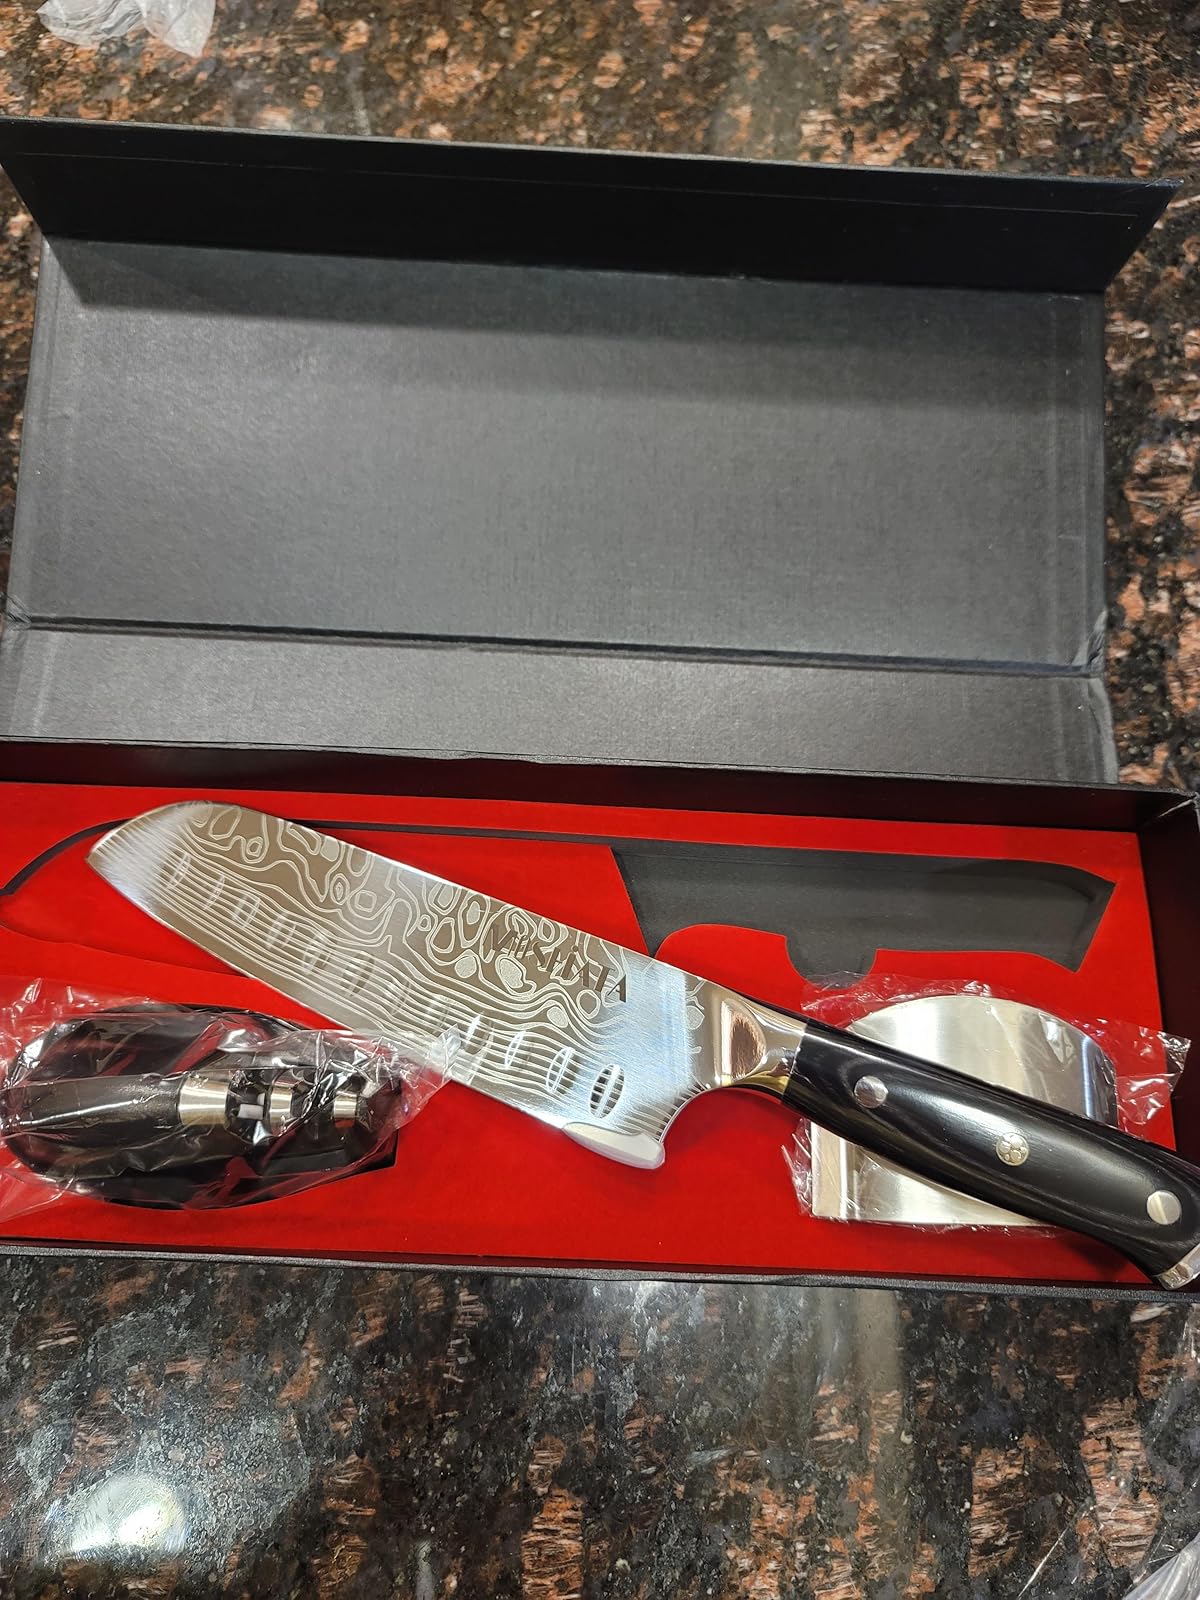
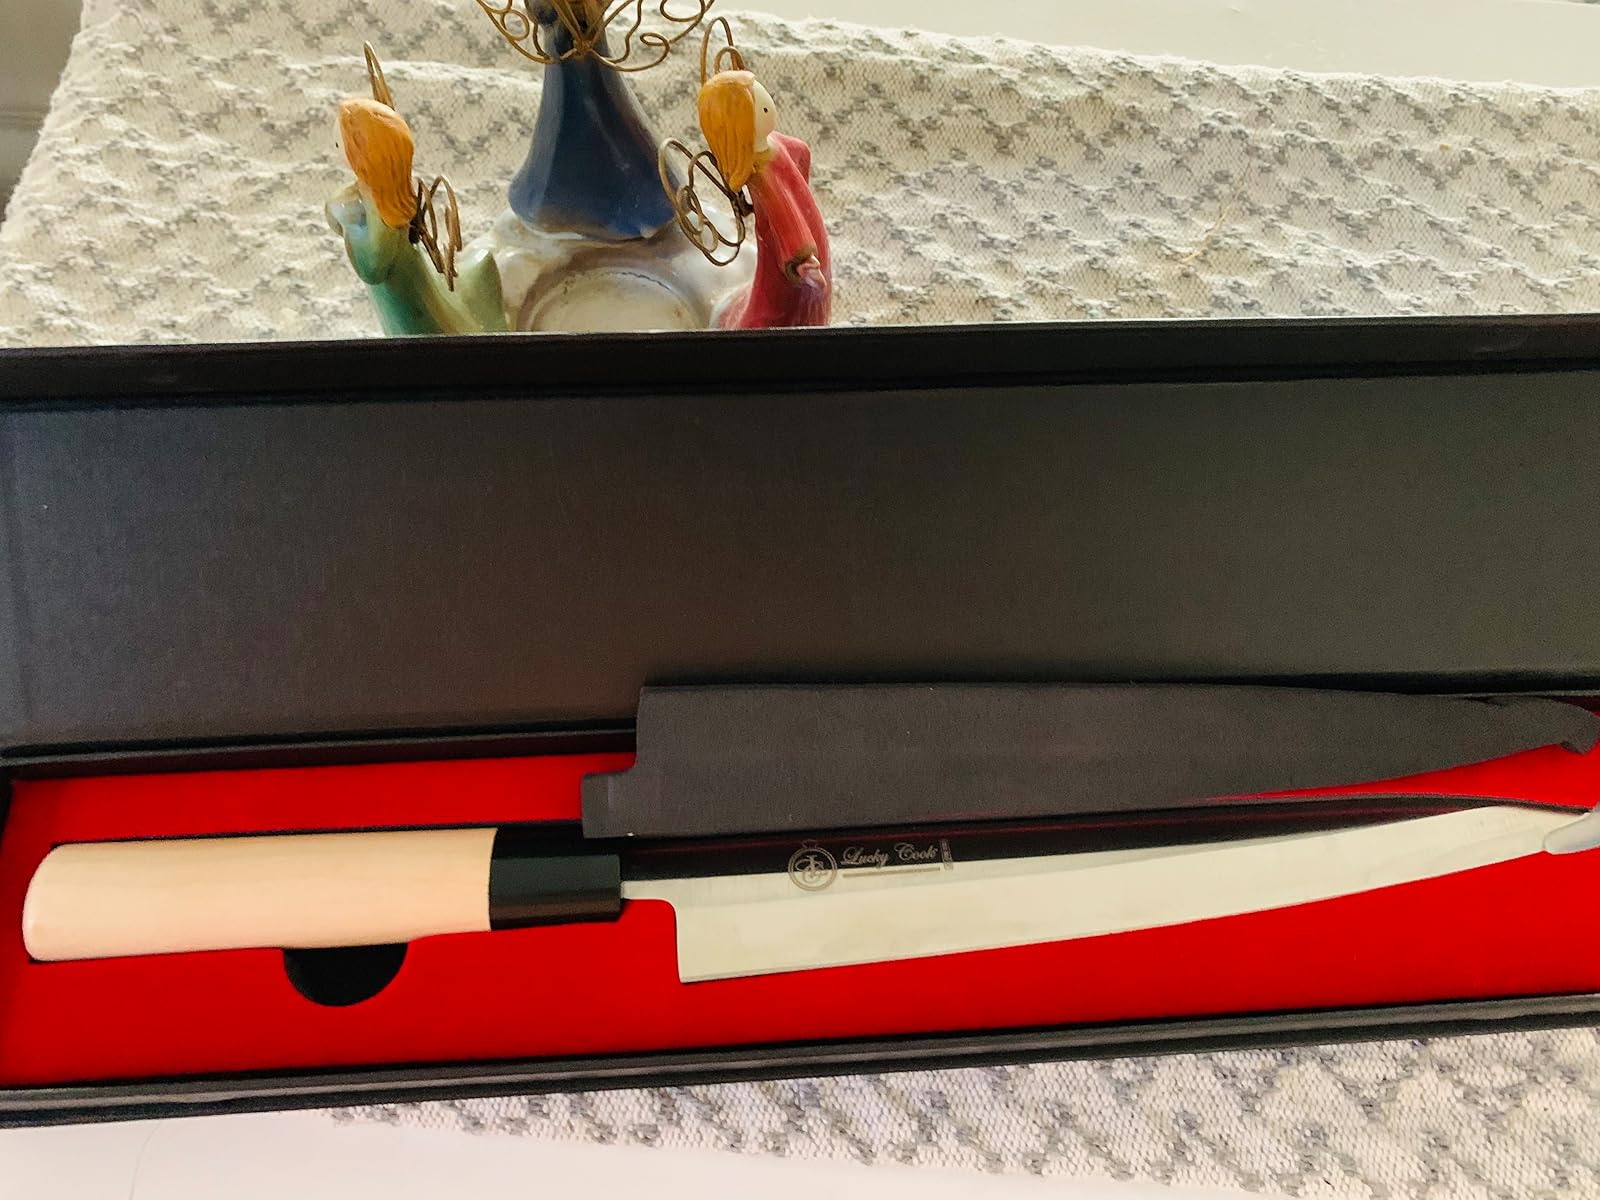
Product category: items_knife
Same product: no